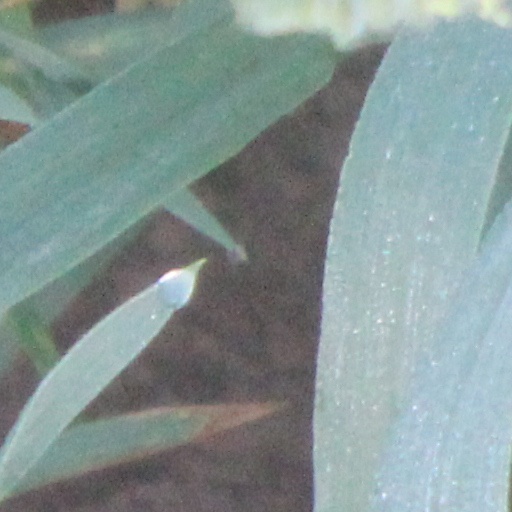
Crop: wheat